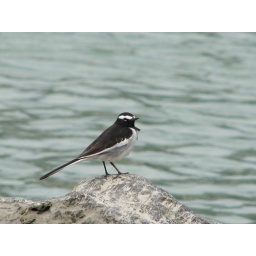
I think the bird is white wagtail. Shot near Laxman Jhoola.